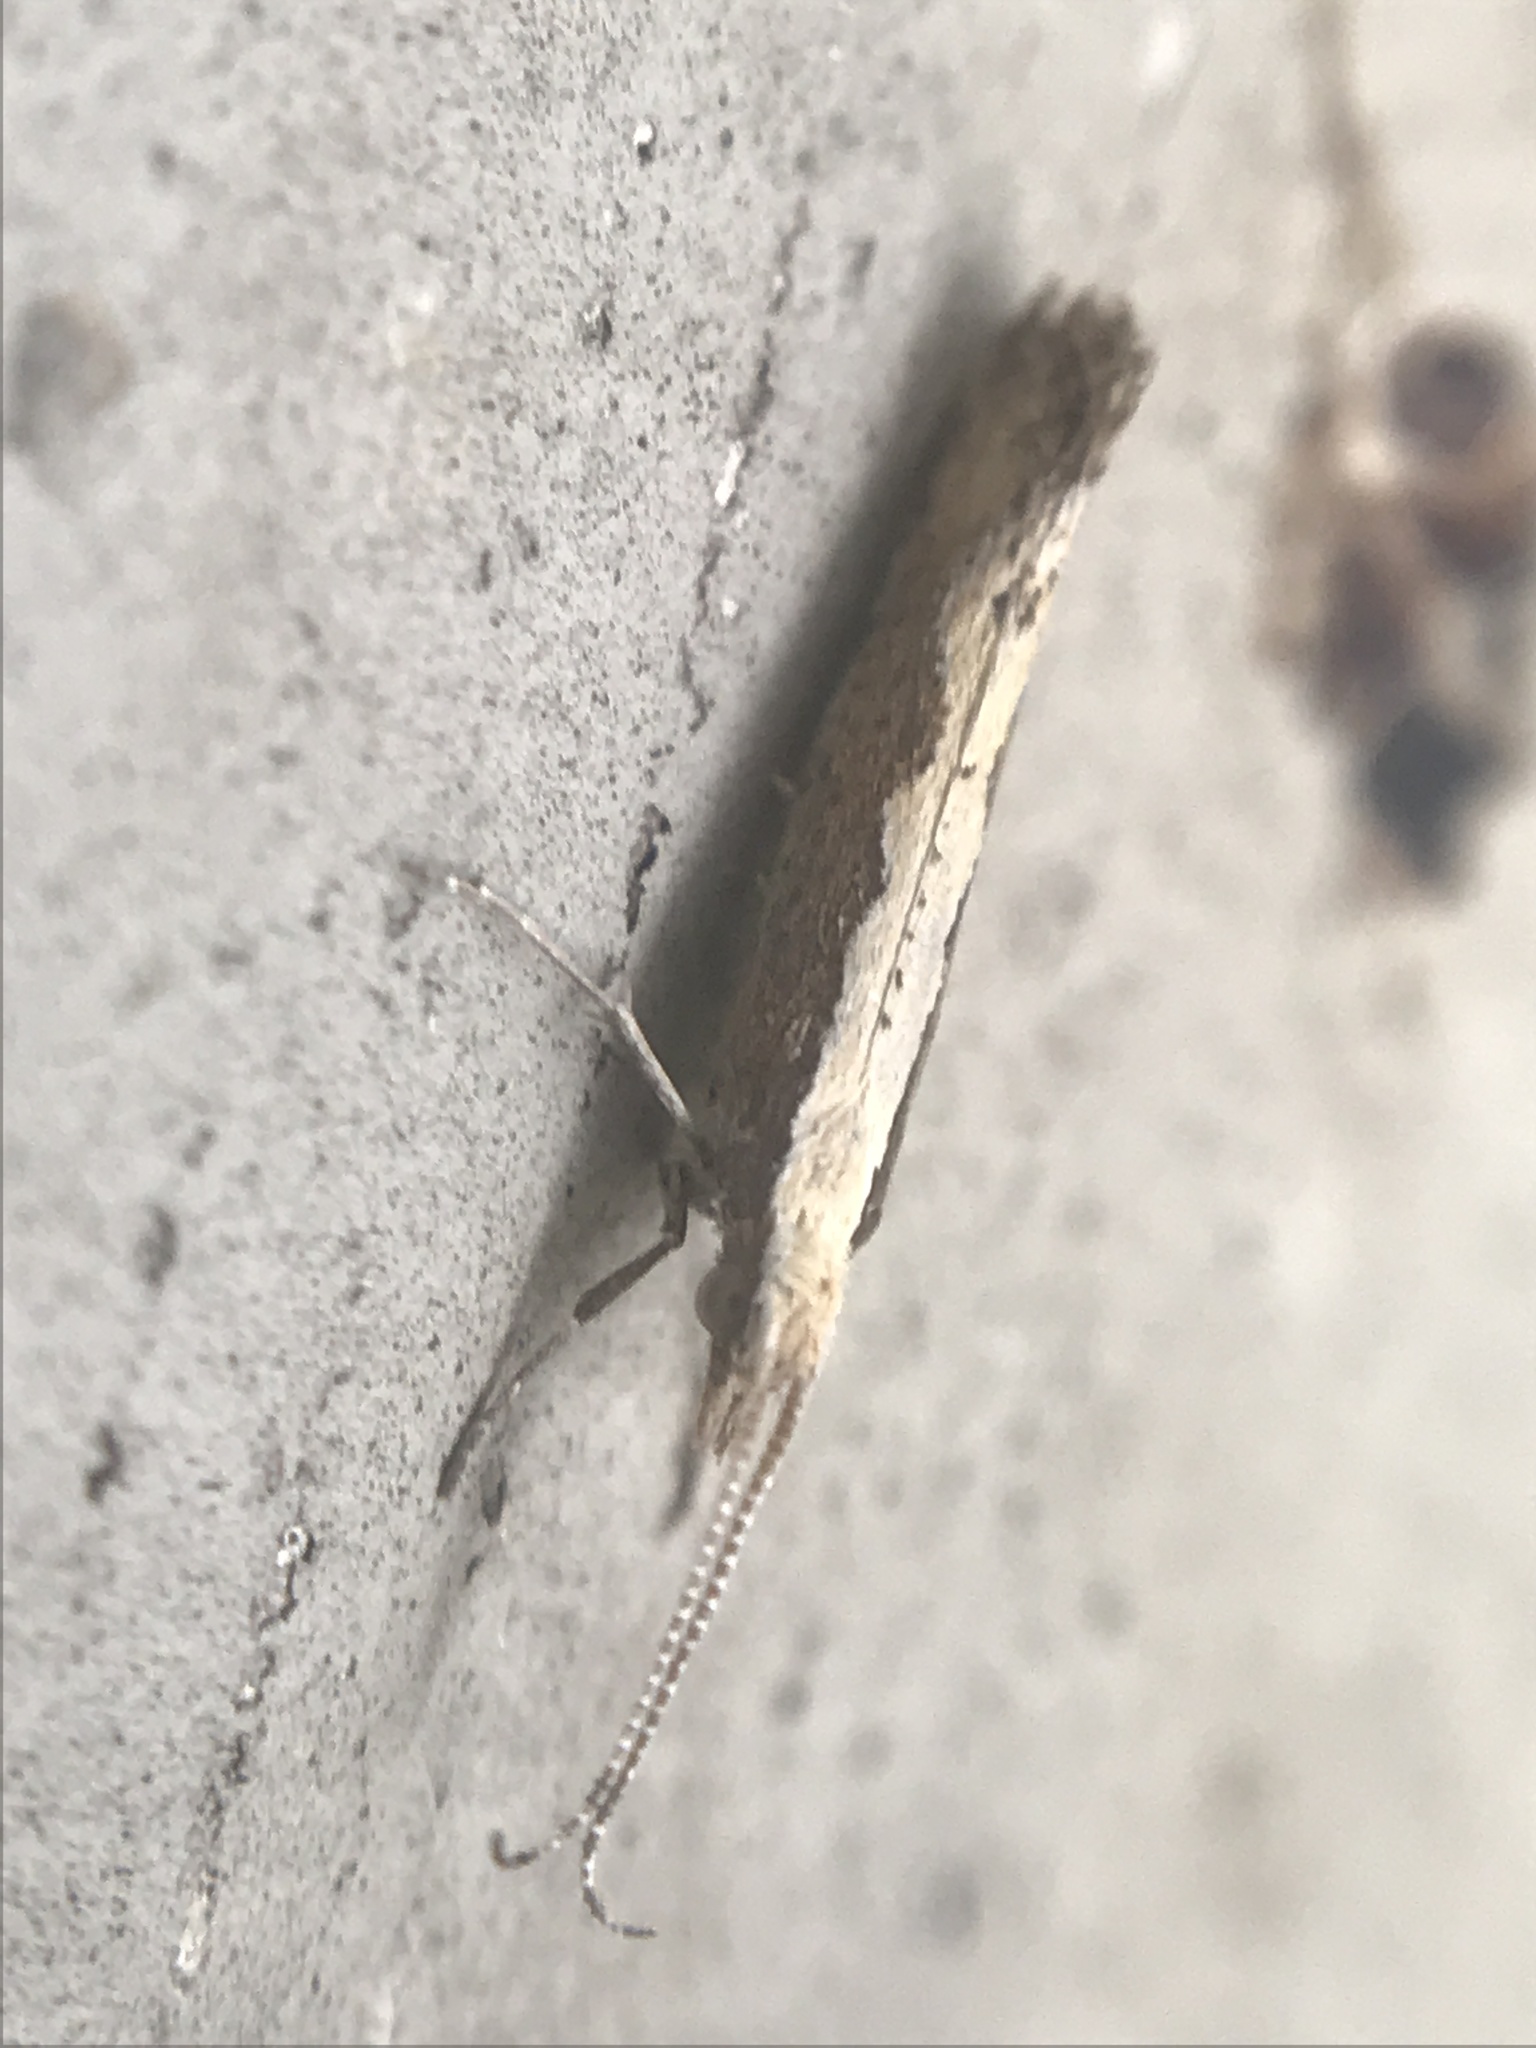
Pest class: diamondback_moth